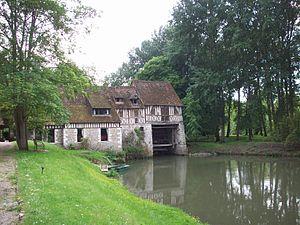
Vue du moulin d'Andé
Cet article recense les sites retenus pour le loto du patrimoine en 2019.
Le moulin d'Andé est un moulin des XVᵉ et XVIIIᵉ siècles, de type dit à roue pendante, situé à Andé, dans le département de l'Eure en région Normandie. Il s'agit d'un des derniers exemples de ce type de construction non seulement en France, mais également en Europe occidentale. L'édifice, devenu un centre culturel au milieu du XXᵉ siècle, fait l'objet d'une inscription au titre des Monuments historiques par un arrêté du 6 février 1995 et d'un classement par arrêté du 12 octobre 1995. Quant au parc qui l'entoure, il fait l'objet d'une inscription au titre des Monuments historiques par arrêté du 16 mai 2008.
Cet article recense une partie des monuments historiques de l'Eure, en France.
Andé est une commune française située dans le département de l'Eure, en région Normandie.